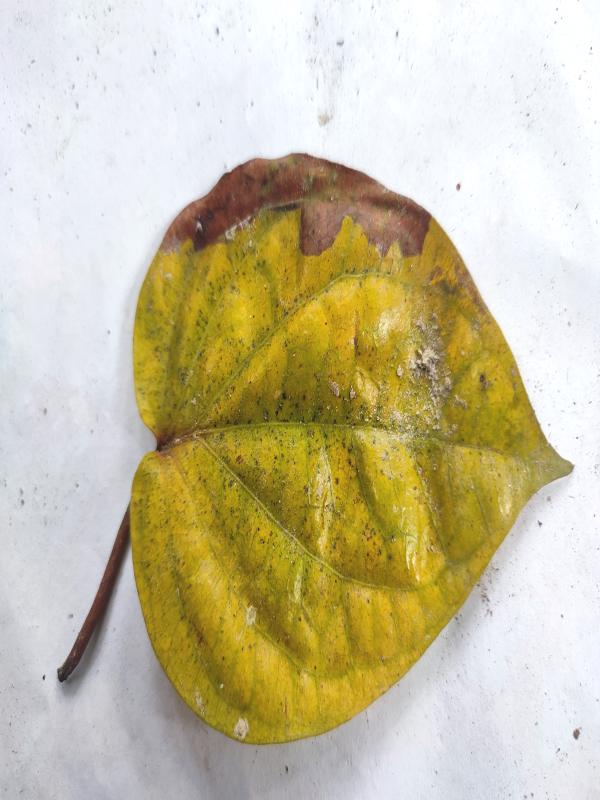
Label: Dried_Leaf